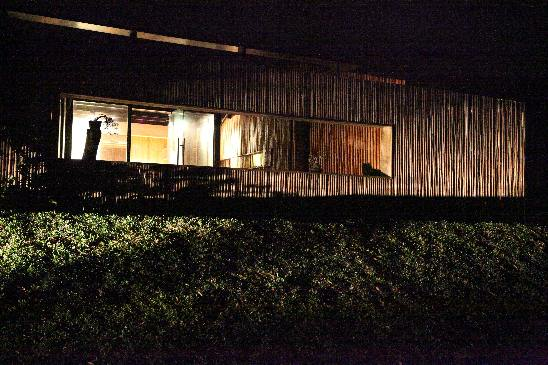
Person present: No